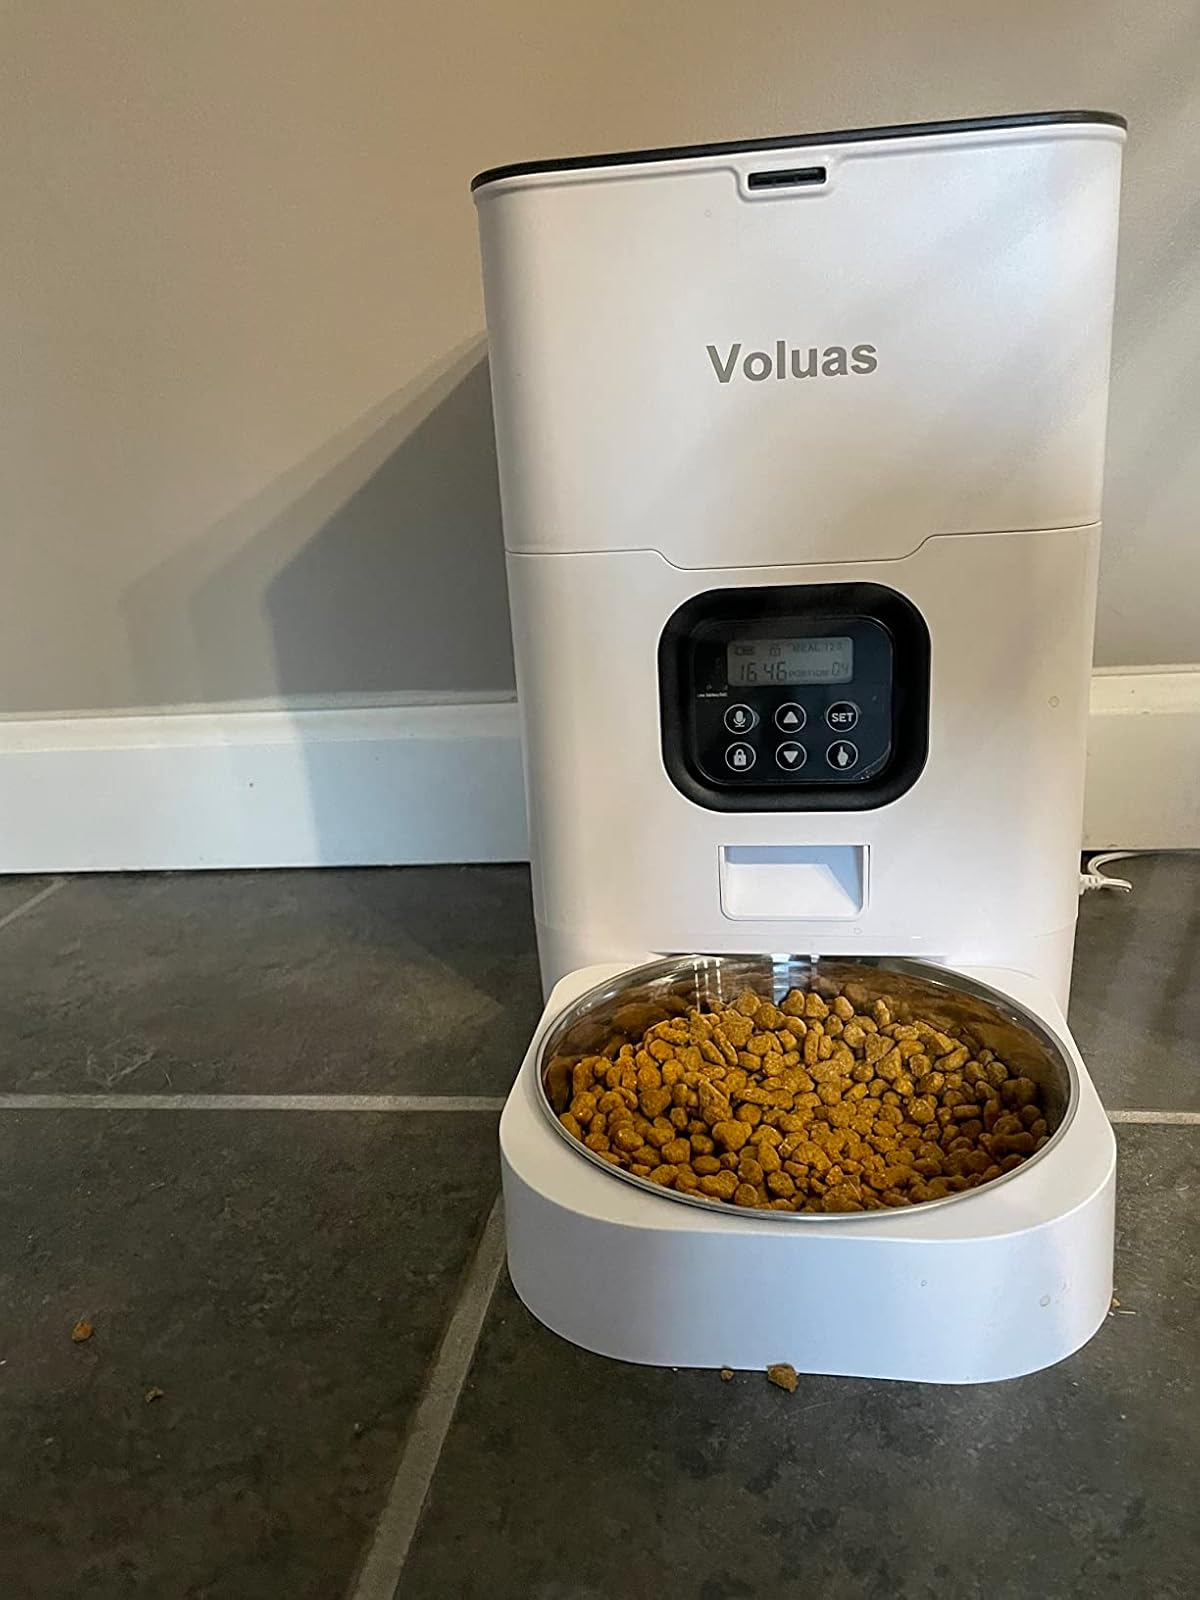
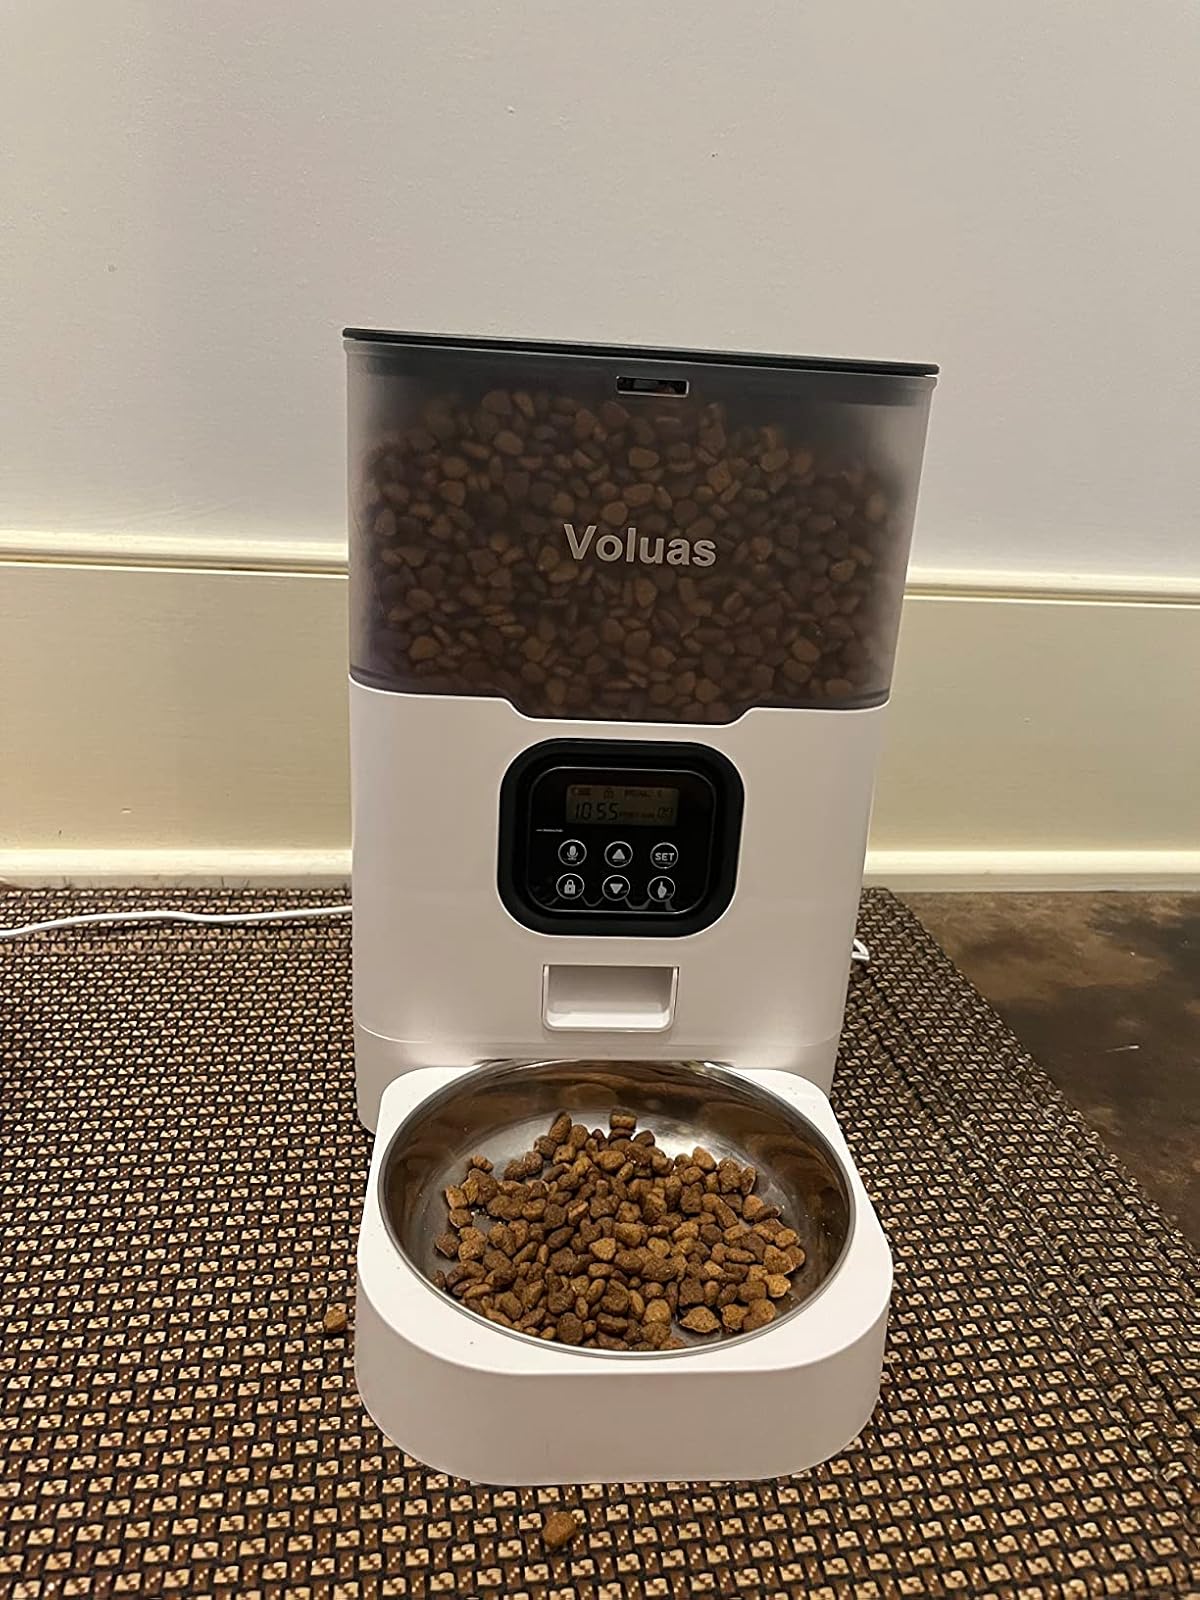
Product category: items_feeder
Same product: no